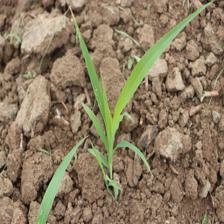
Label: Sorghum